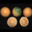
Label: orange